Pennon

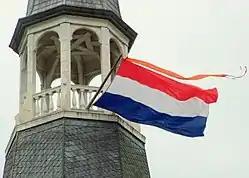
Orange pennon

The pennon was a purely personal ensign. It was essentially the flag of the knight bachelor, as apart from the knight banneret, carried by him on his lance, displaying his personal armorial bearings, and set out so that they stood in correct position when he couched his lance for charging. A manuscript of the 16th century (Harl. 2358, "A paper Heraldical book in small Quarto") in the British Museum, which gives detailed particulars as to the size, shape and bearings of the standards, banners, pennons and pennoncells, says "a pennon must be two yards and a half long, made round at the end, and contain the arms of the owner," and warns that "from a standard or streamer a man may flee but not from his banner or pennon bearing his arms." A pennoncell (or penselle) was a diminutive pennon carried by the esquires.